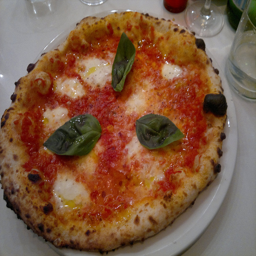
A fresh cheese and basil pizza on a white plate
A pizza with basil leaves served on a plate
A small pizza with sits on a white plate.
A pizza sitting on a white plate next to a glass of water.
a margherita pizza being served on a plate